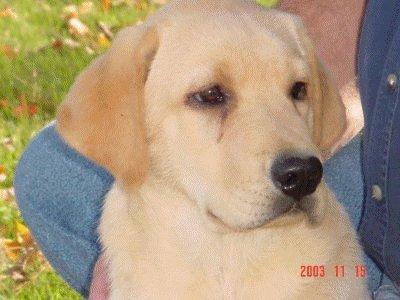
Labrador_retriever